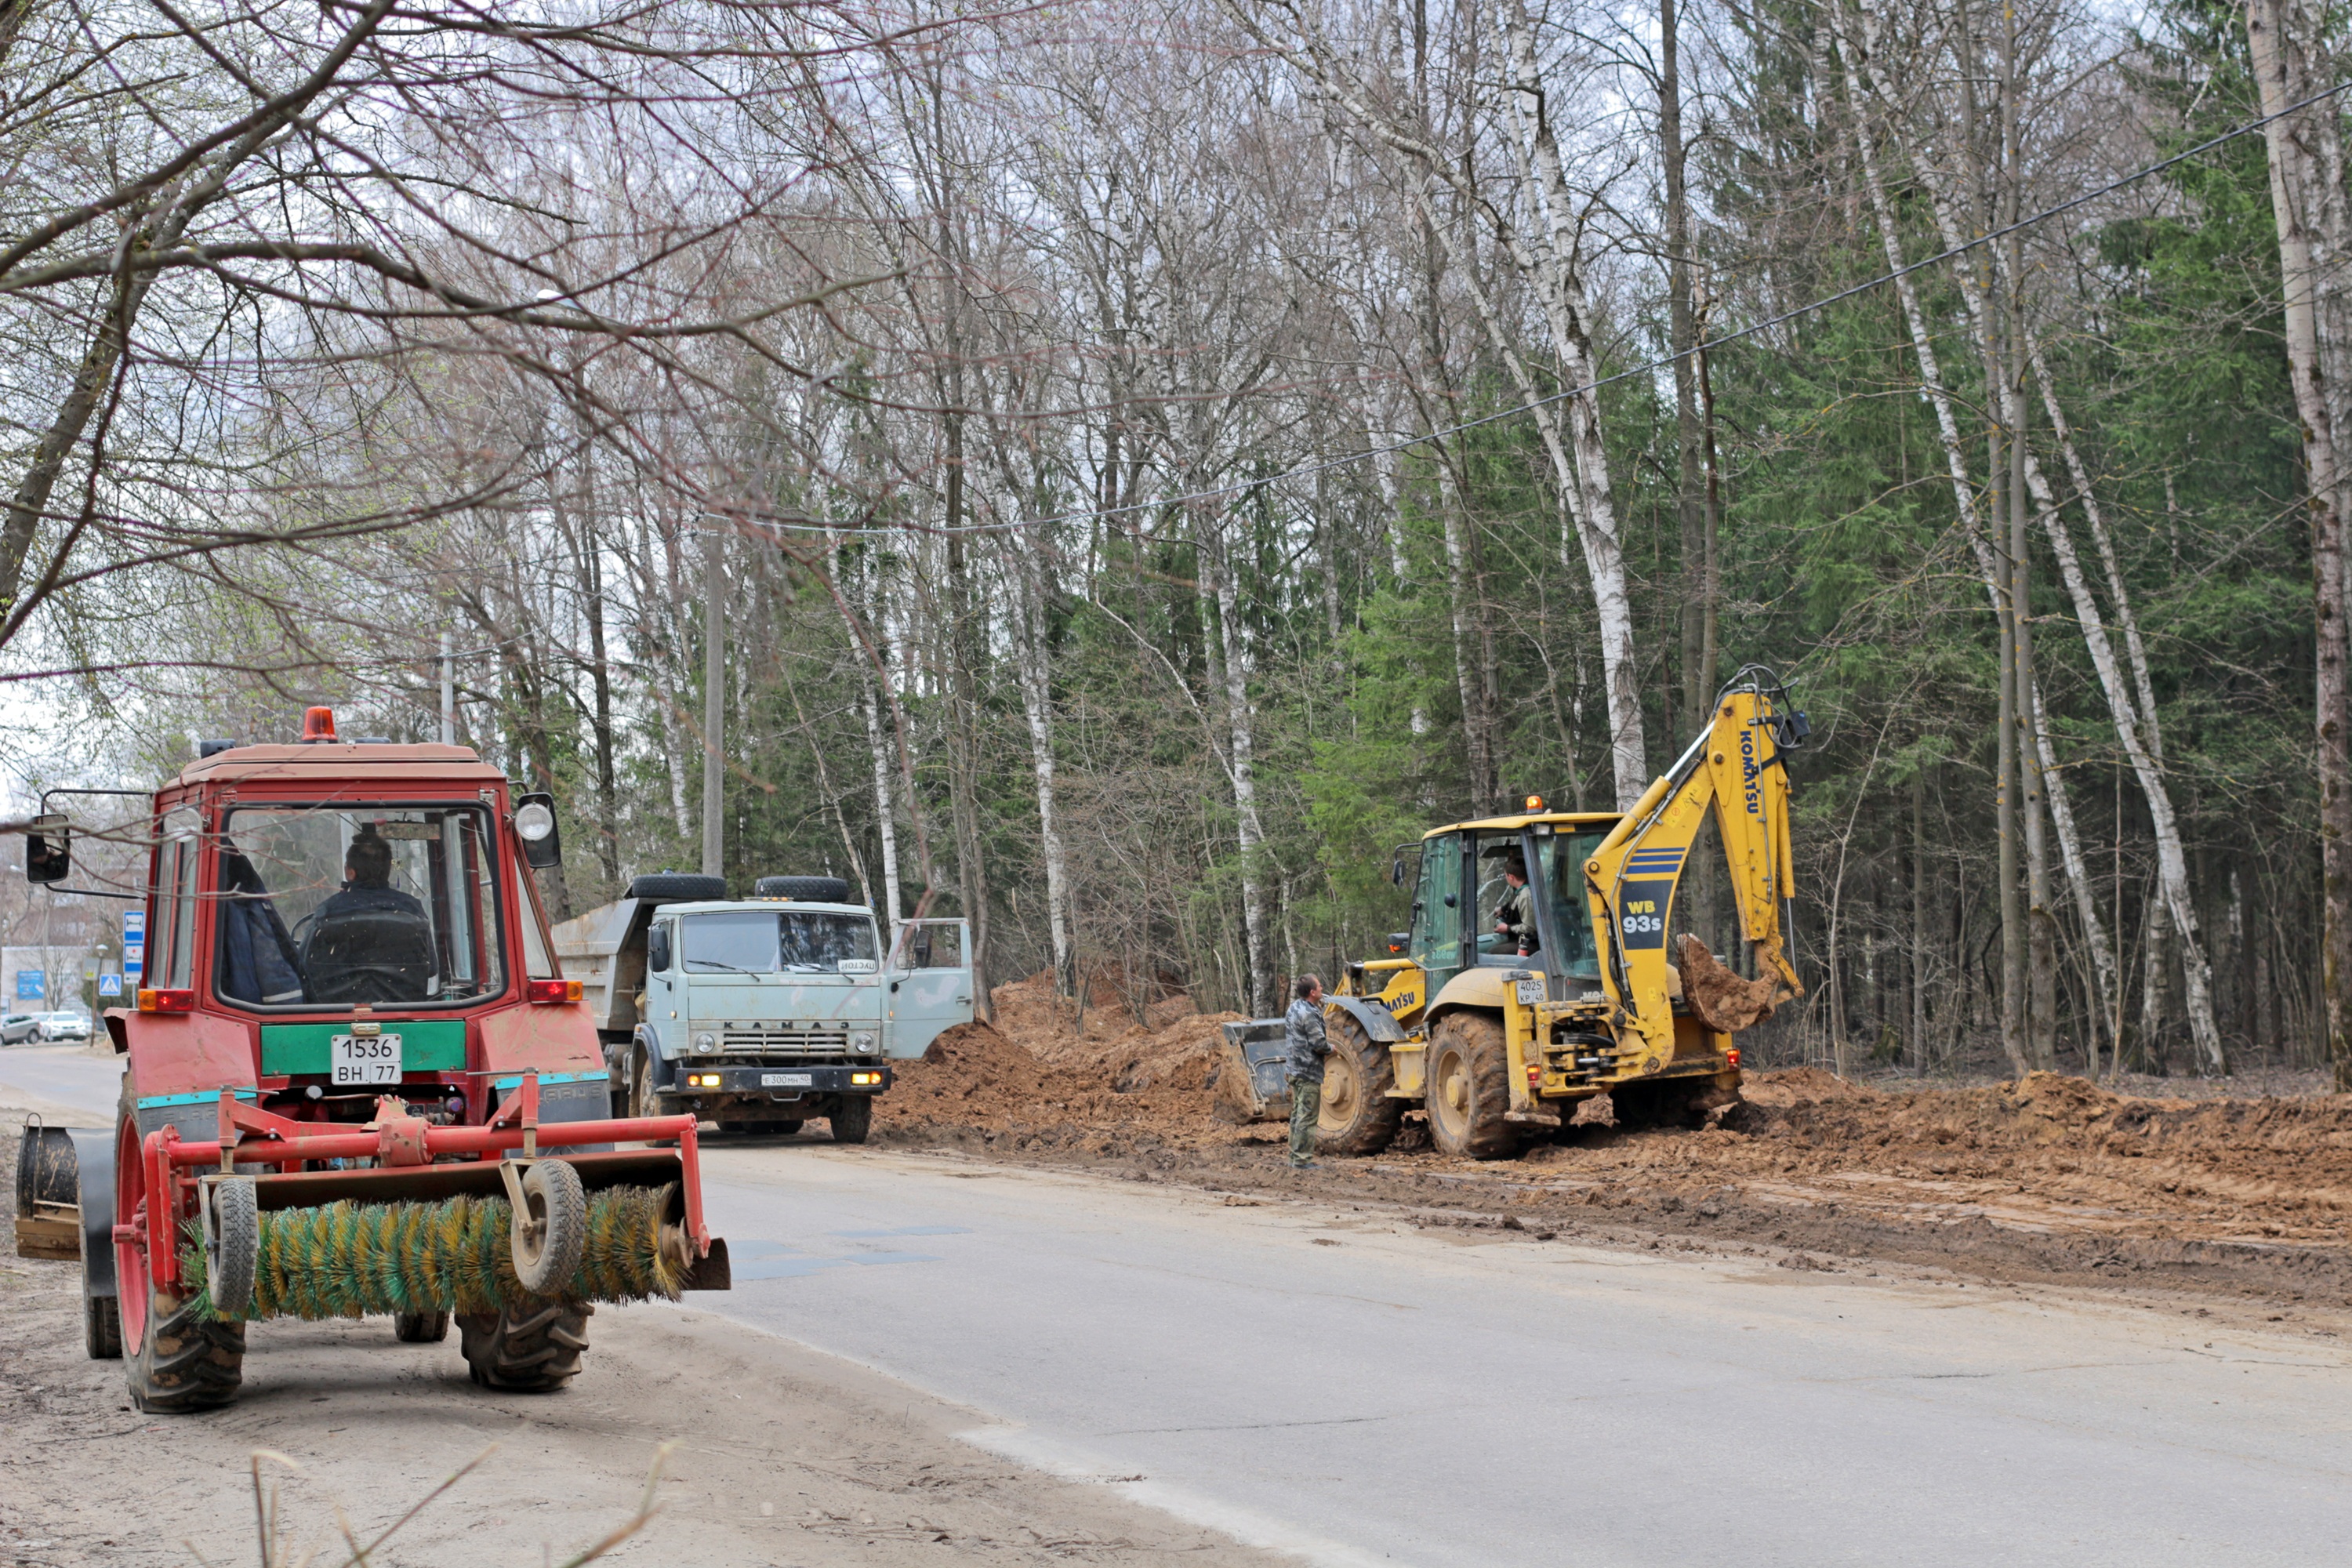
working, track, road, asphalt, transport, construction, repair, vehicle, laying, pipe, roadway, digging, excavator, technique, geological phenomenon